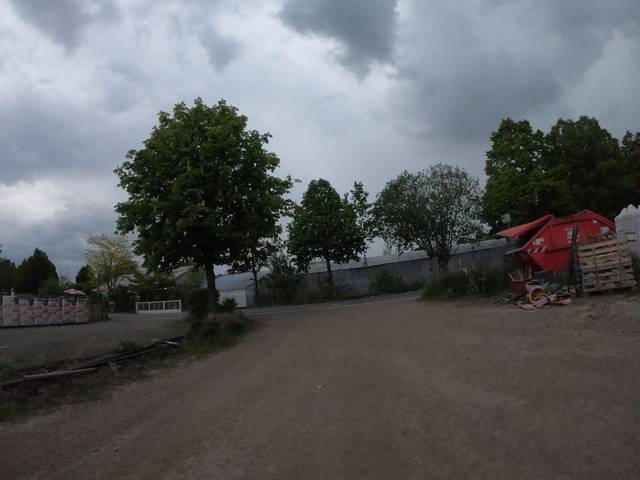
Region: Germany
Coordinates: 50.588, 8.645